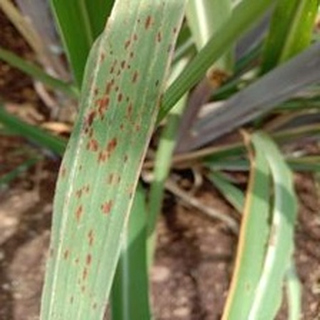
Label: sugarcane_rust